House of Hatzfeld

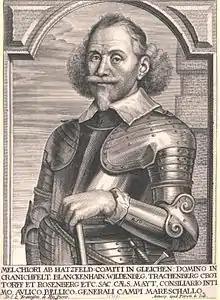
Count Melchior von Hatzfeldt (1593–1658), field marshal in the Thirty Years' War

The House of Hatzfeld, also spelled House of Hatzfeldt, is the name of an ancient and influential German noble family, whose members played important roles in the history of the Holy Roman Empire, Prussia and Austria.